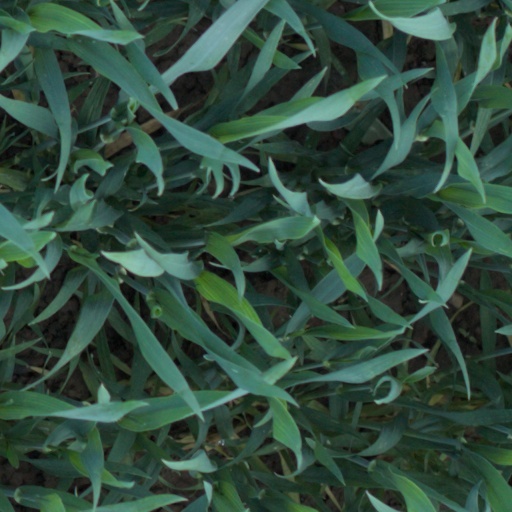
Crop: wheat